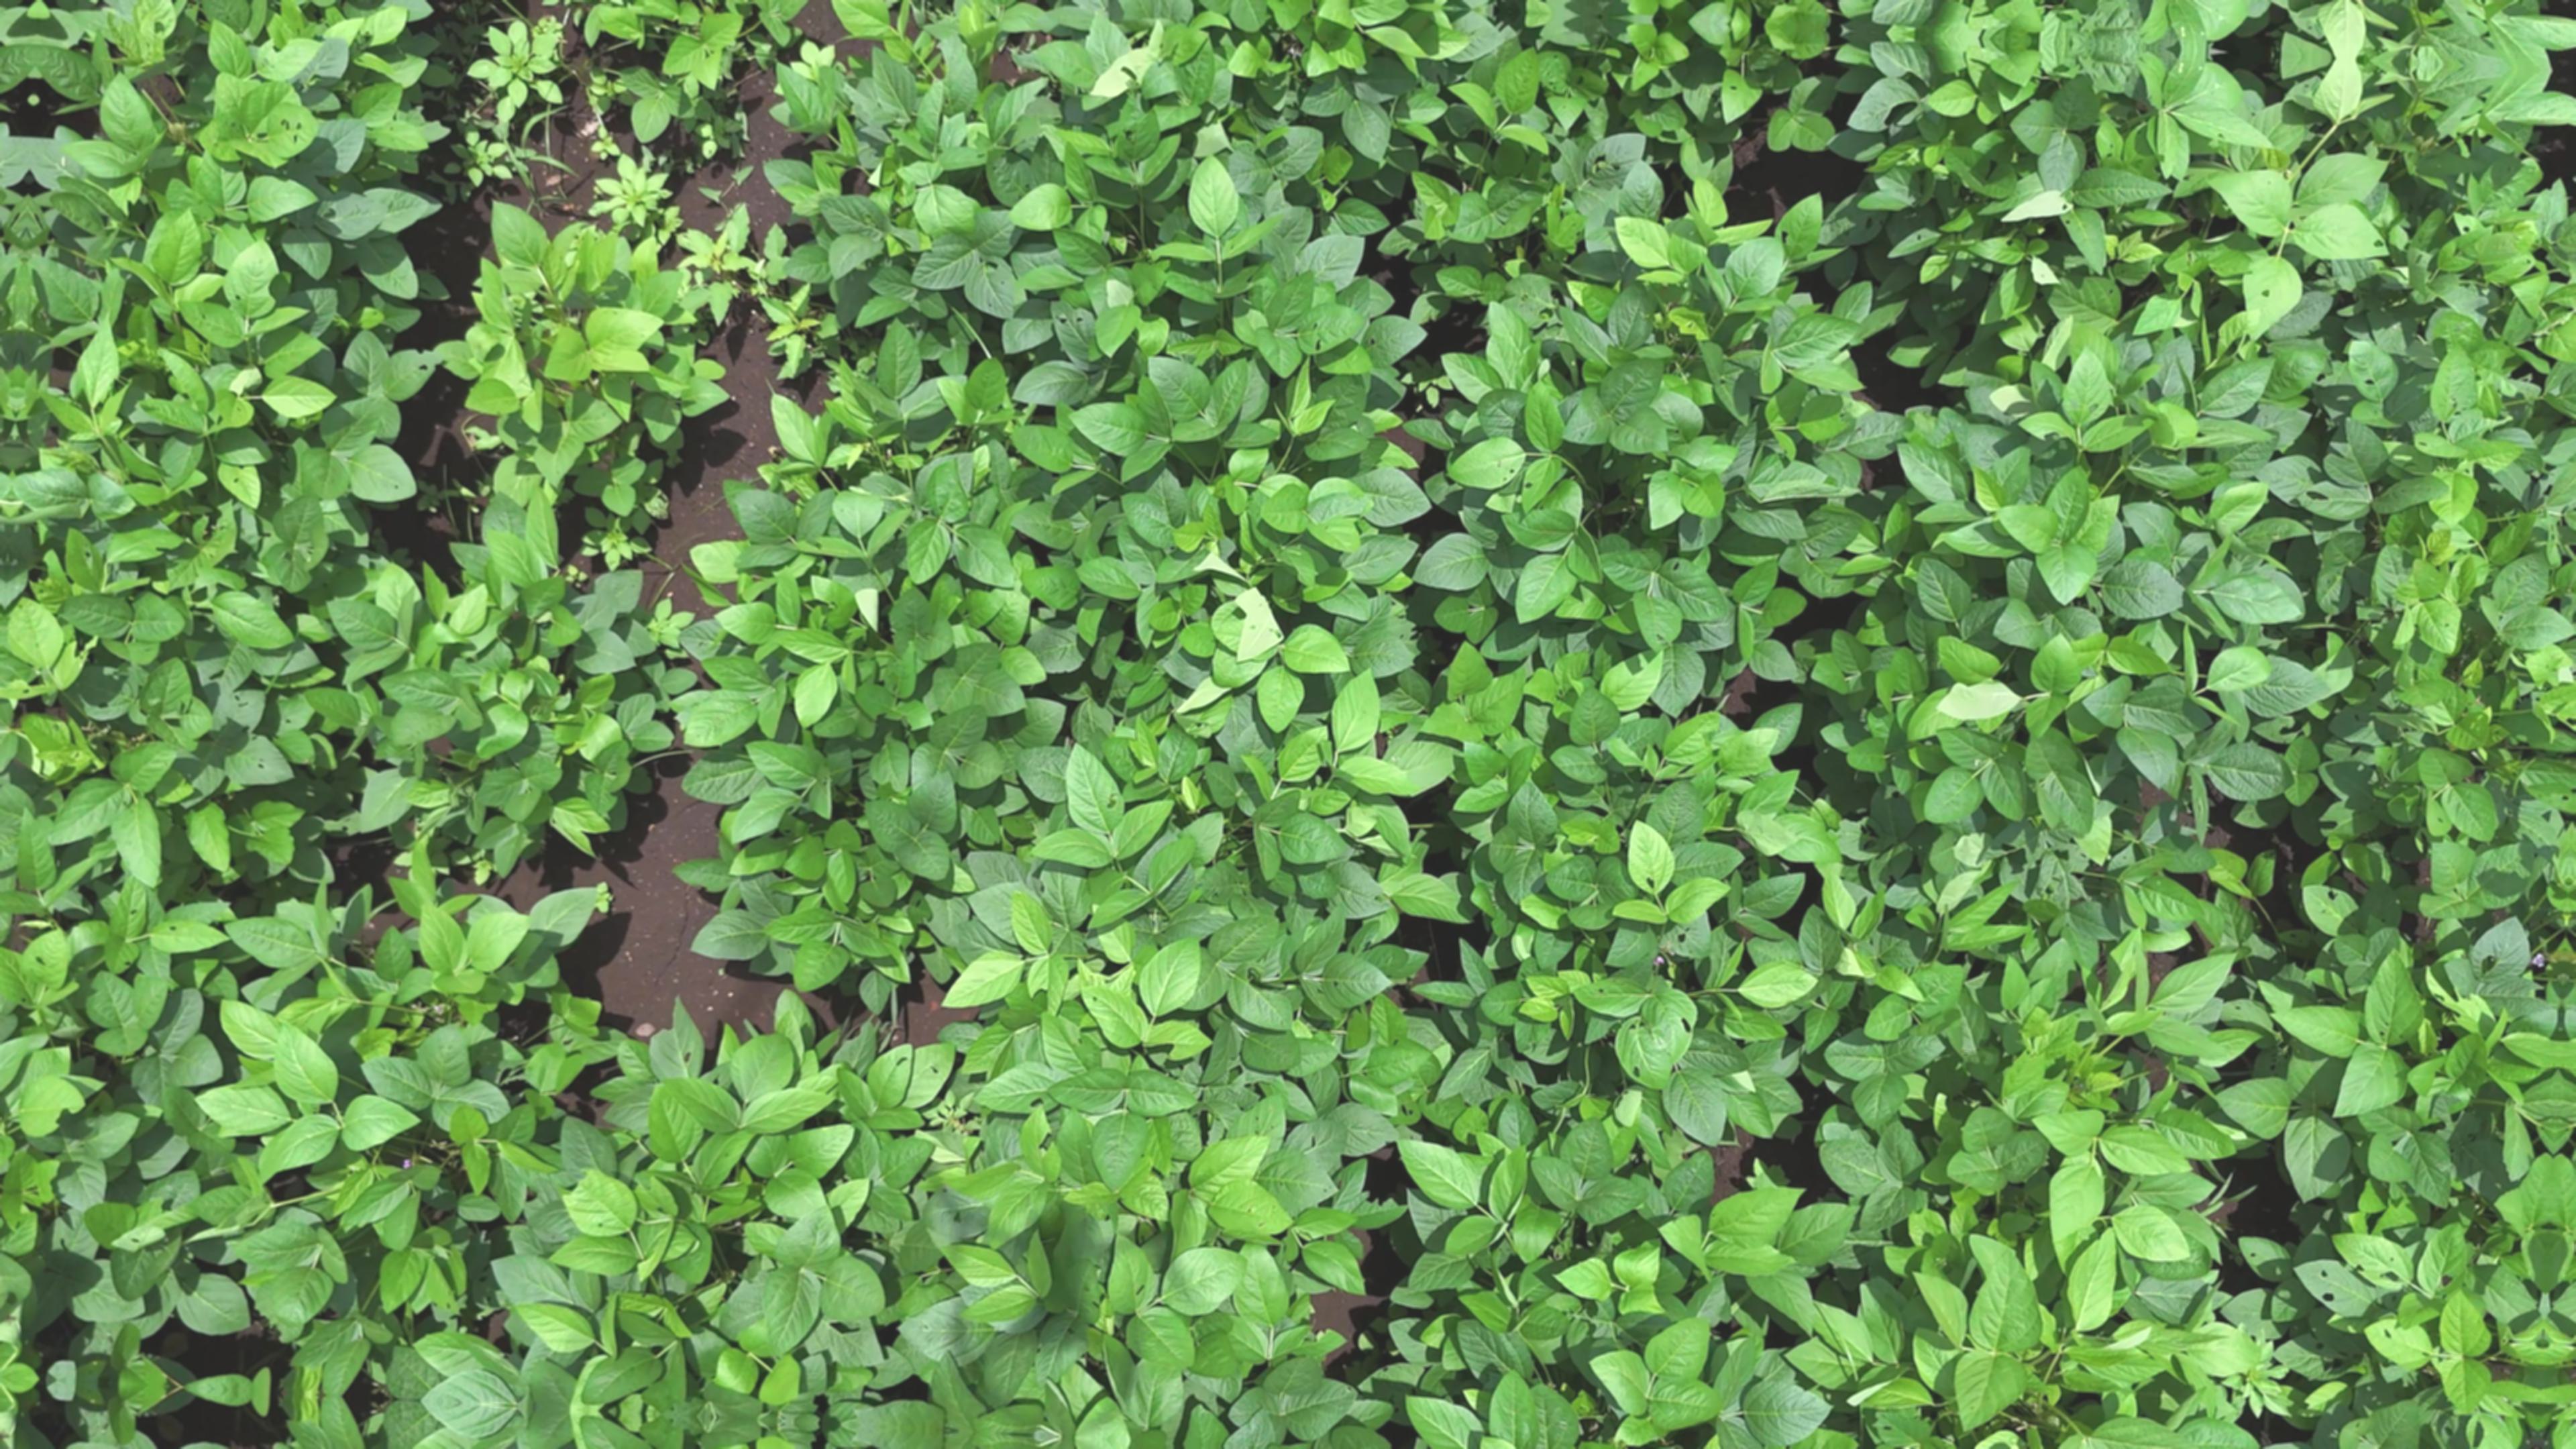
Label: Healthy